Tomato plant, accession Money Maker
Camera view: horizontal (90 deg, fisheye); turntable rotation: 90 degrees
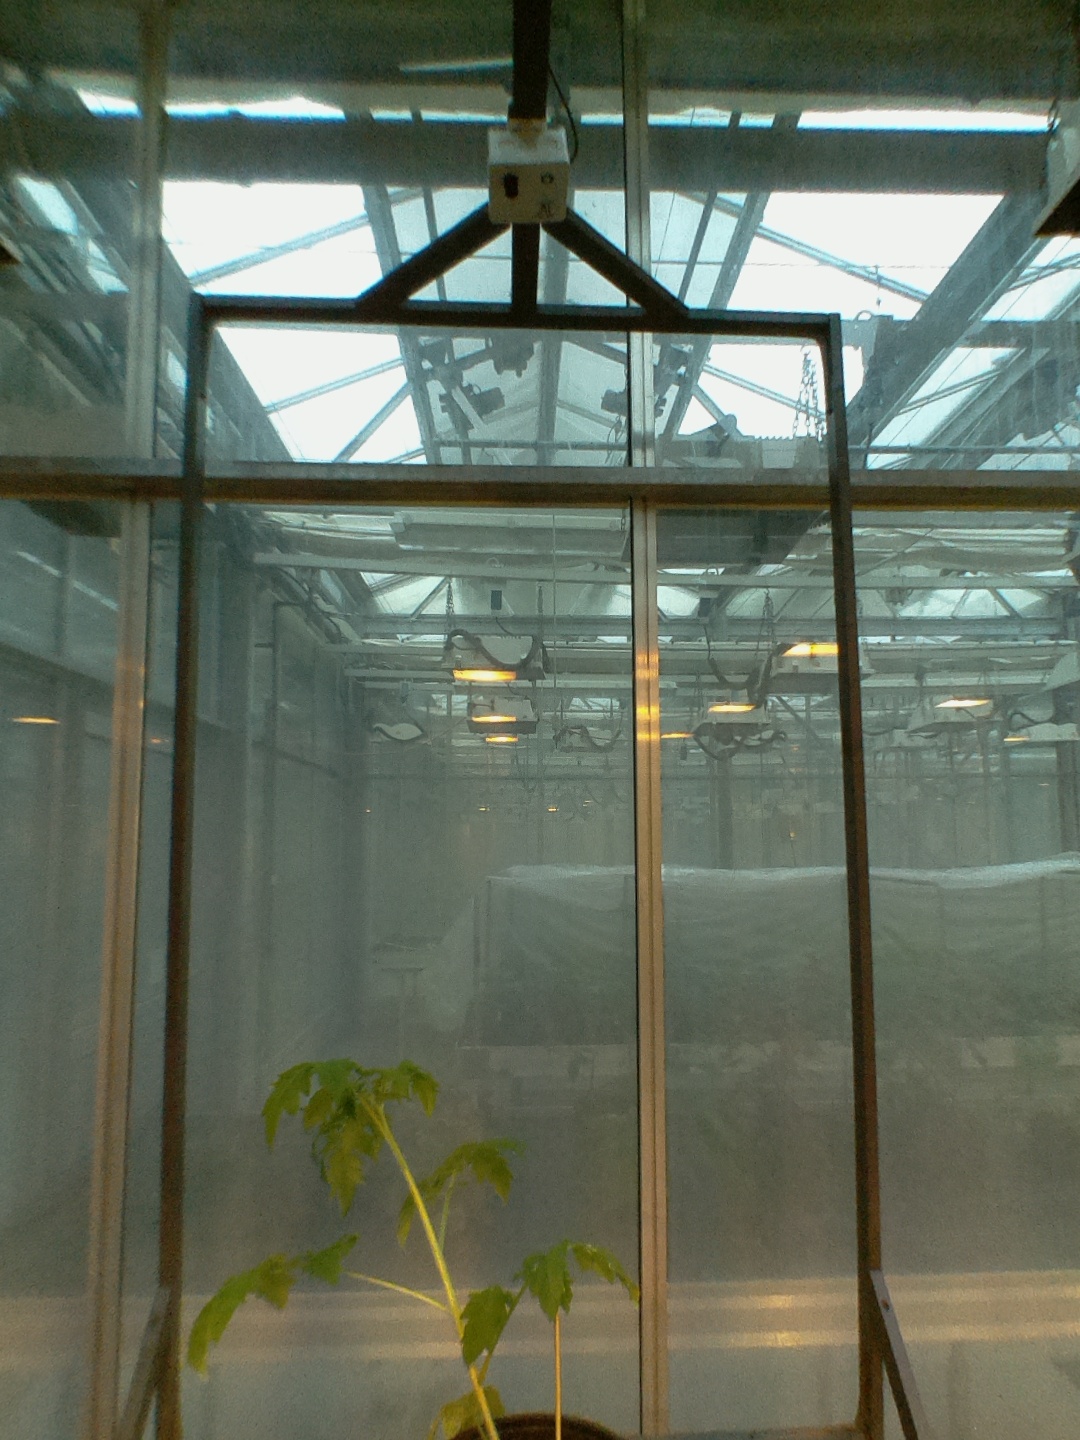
BBCH growth stage 14: 8 of true leaves visible